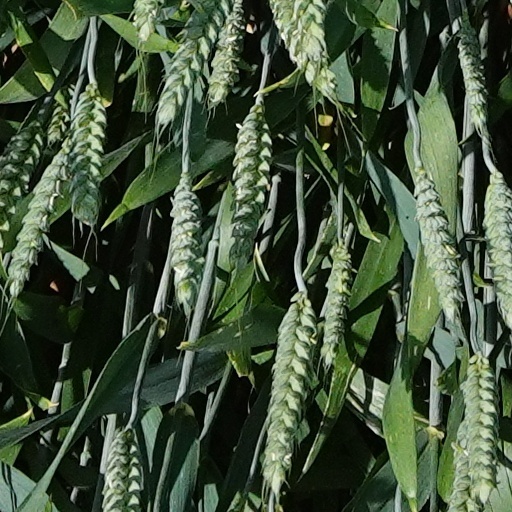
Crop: wheat